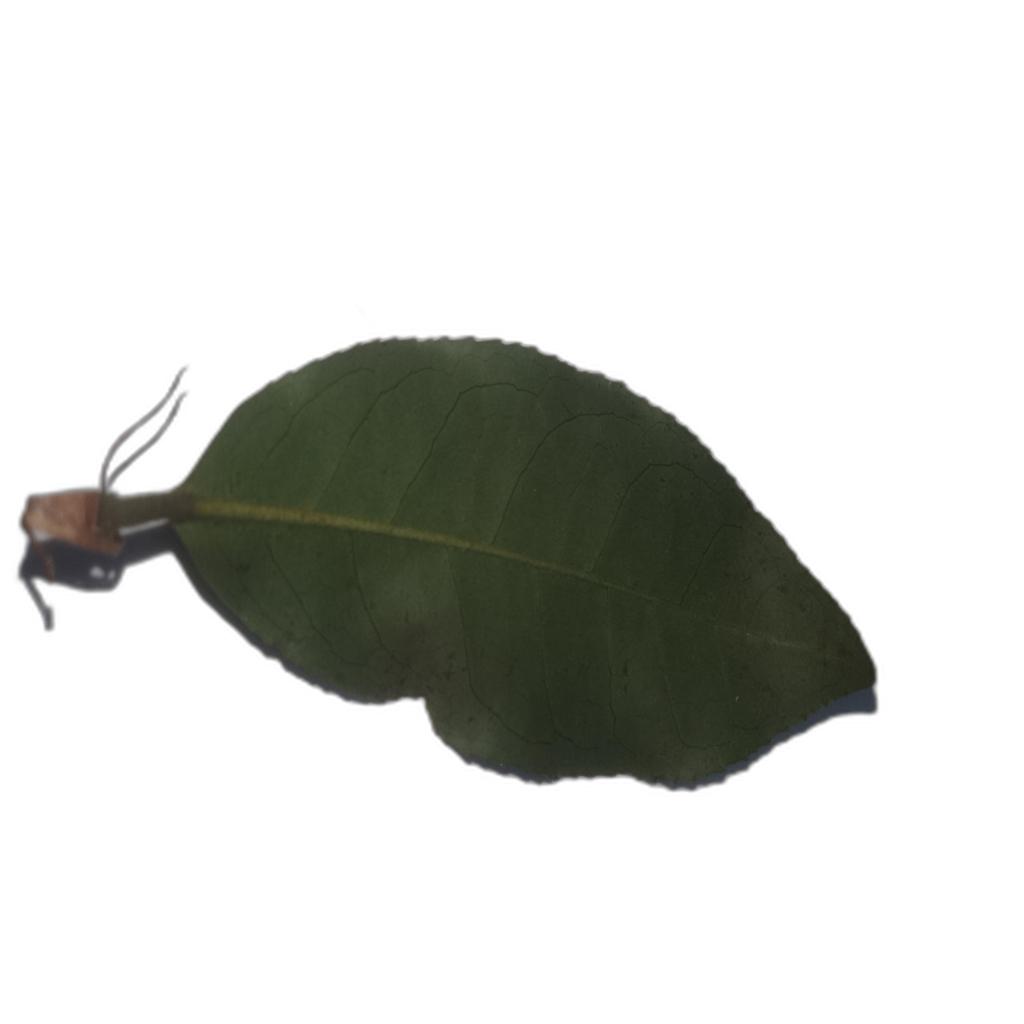
Label: Healthy